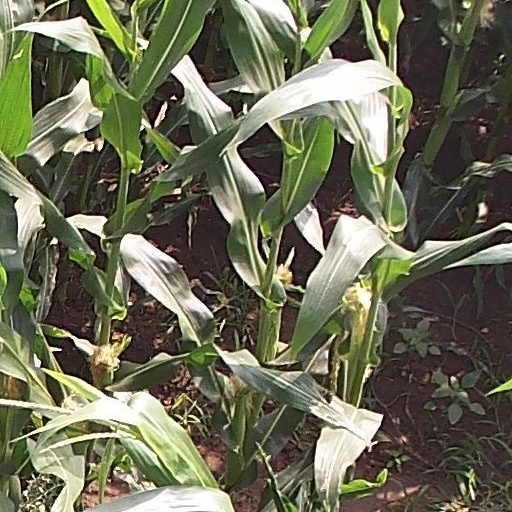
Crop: maize; corn